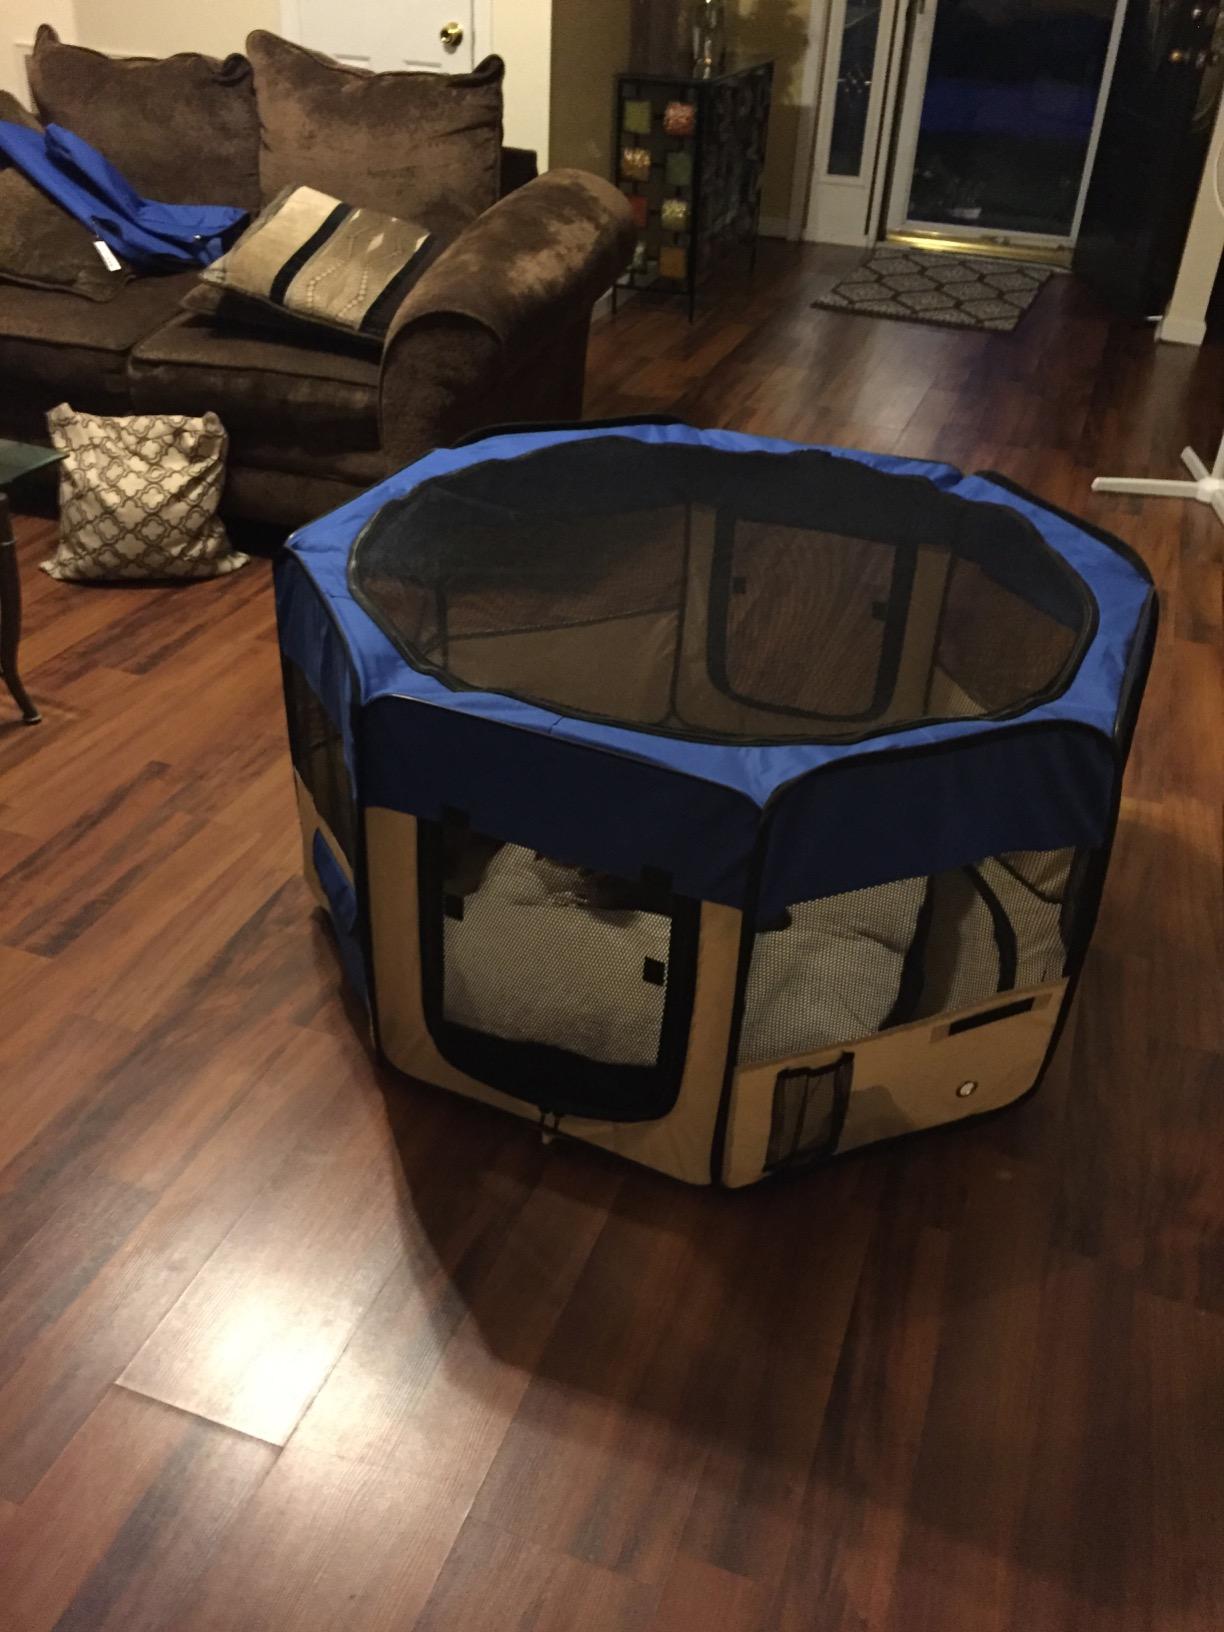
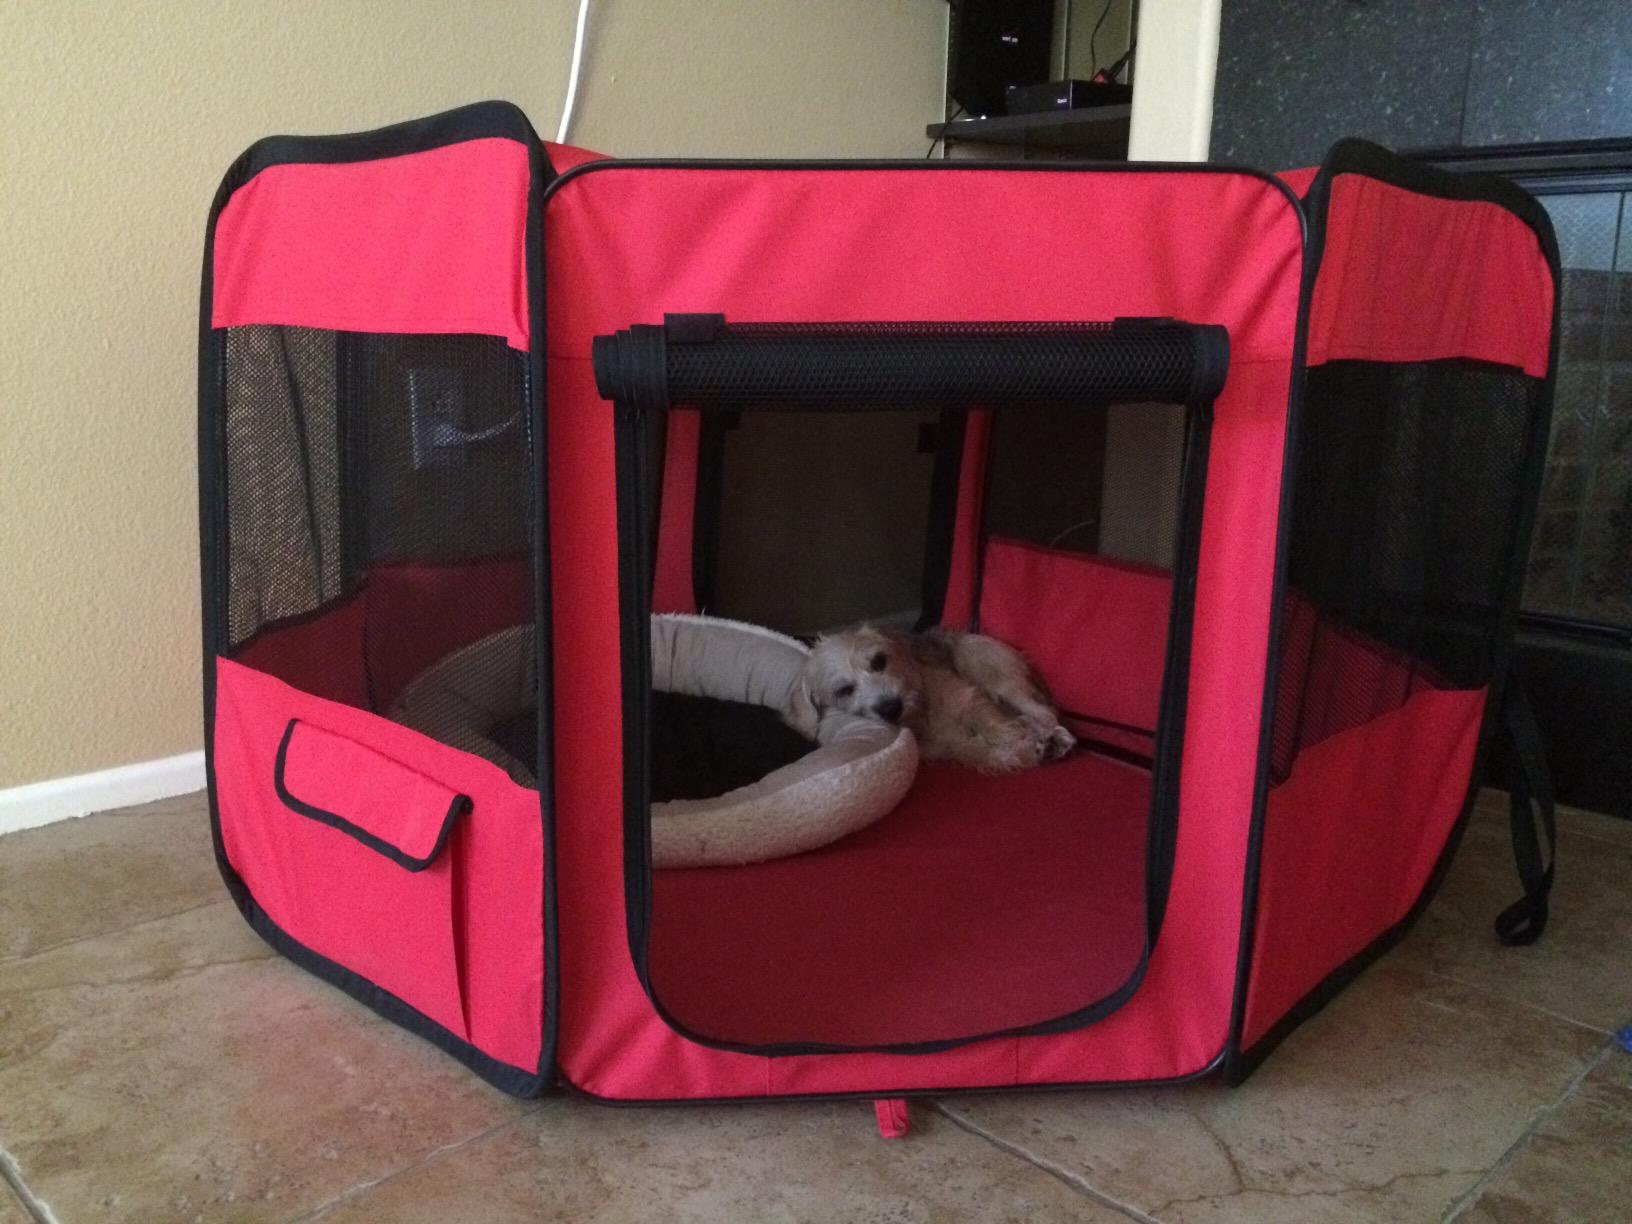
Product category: items_kennel
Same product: no